The Golden Palace

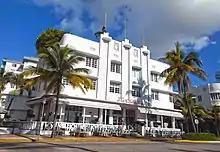
The Carlyle hotel in 2017, following renovation as a residential condominium complex

Bea Arthur had grown tired of starring in "The Golden Girls", and chose not to return for an eighth season. As a result, the show was retitled and revamped as a new series, "The Golden Palace", with Betty White, Rue McClanahan, and Estelle Getty reprising their roles.